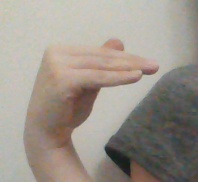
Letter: khaa